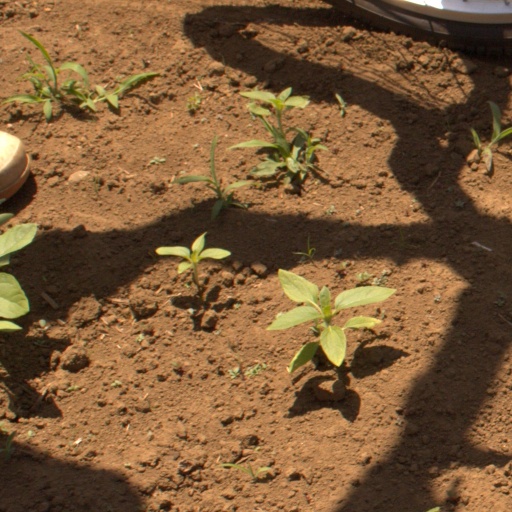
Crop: Jerusalem artichoke